WrestleMania XXVII

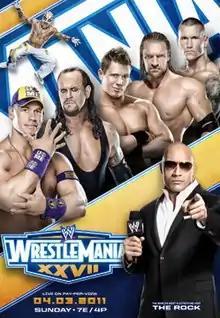
Promotional poster featuring Rey Mysterio, John Cena, The Undertaker, The Miz, Triple H, Randy Orton and host The Rock

WrestleMania XXVII was a 2011 professional wrestling pay-per-view (PPV) event produced by World Wrestling Entertainment (WWE). It was the 27th annual WrestleMania and took place on April 3, 2011, at the Georgia Dome in Atlanta, Georgia, held for wrestlers from the promotion's Raw and SmackDown brand divisions. This was the first WrestleMania held in the U.S. state of Georgia and the second to be held in Southeastern United States, after WrestleMania XXIV in 2008 in Florida. It was also the final WrestleMania held during the first brand extension, which ended in August, but was reinstated in July 2016. This was also the company's final event to be promoted under the full name of World Wrestling Entertainment, as immediately following this event, the company strictly began to refer to itself solely by the WWE abbreviation. Dwayne "The Rock" Johnson served as the host of the event.